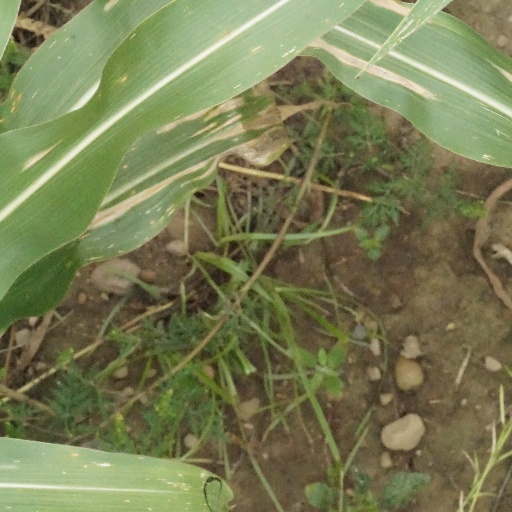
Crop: maize; corn